Chris Blackwell

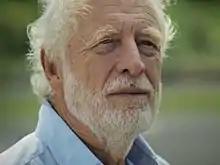

Christopher Percy Gordon Blackwell OJ (born 22 June 1937) is a Jamaican-British former record producer and the founder of Island Records, which has been called "one of Britain's great independent labels". According to the Rock and Roll Hall of Fame, to which Blackwell was inducted in 2001, he is "the single person most responsible for turning the world on to reggae music." "Variety" describes him as "indisputably one of the greatest record executives in history."